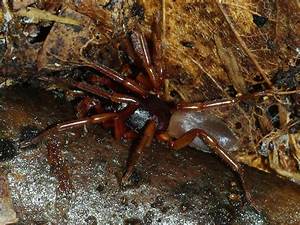
Label: ragno